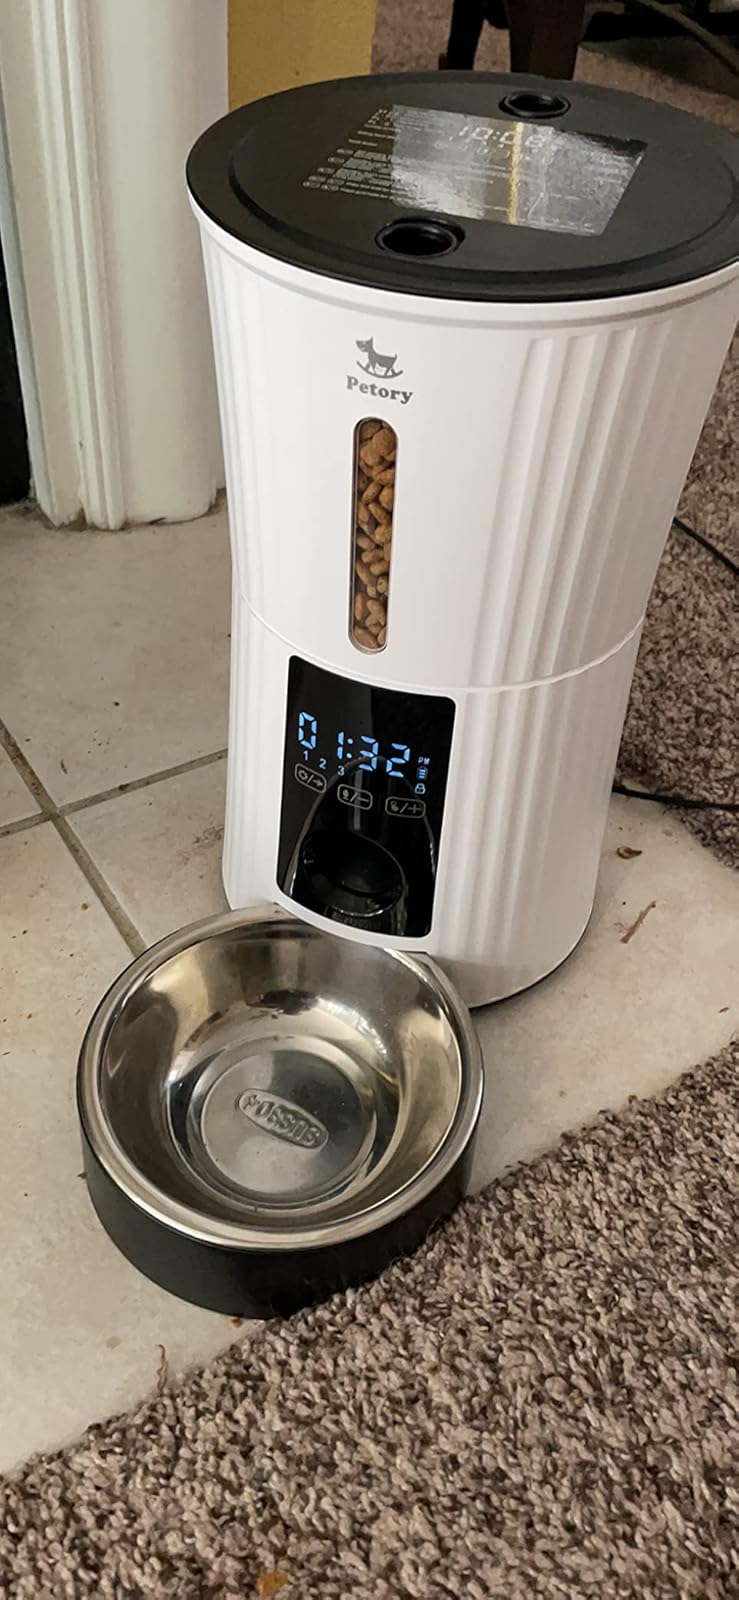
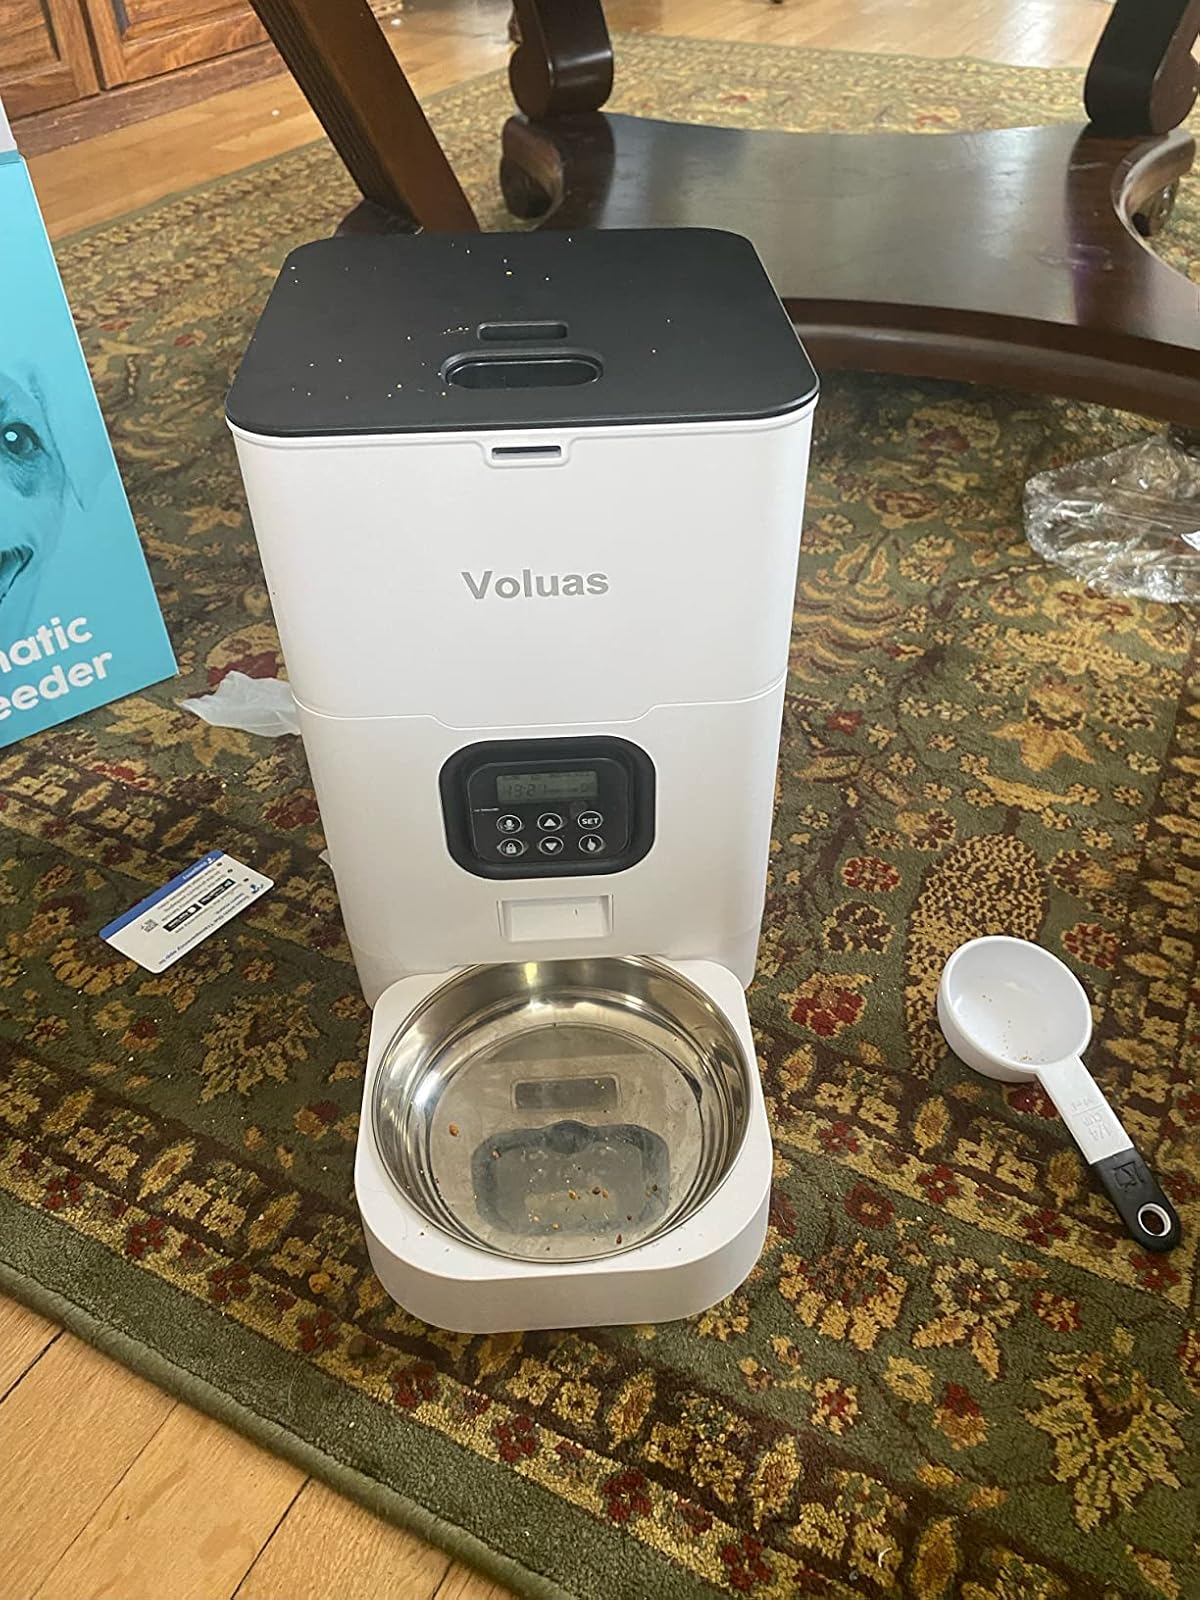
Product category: items_feeder
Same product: no